911 Media Arts Center

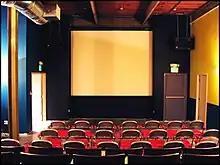
Former Screening Room at 911 Media Arts Center's 9th Avenue Address in 2006

Initially known as the Focal Point Media Center, "Nine One One Media" split off from the AND/OR Gallery in Seattle during August 1984. The center was founded by Anne Focke, Heather Dew Oaksen, Jill Medvedow, Norie Sato, and others. 911 Media Arts Center was originally located at 911 E. Pine Street in Seattle, hence the namesake.